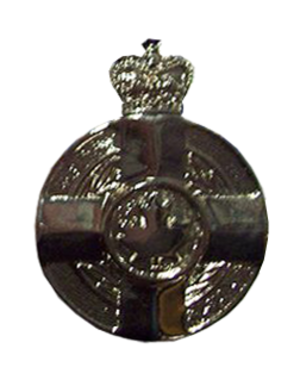
La Médaille de service méritoire est l'une des deux décorations de service méritoire du système de distinctions canadien avec la Croix du service méritoire. Il en existe deux versions : la division militaire et la division civile. La Médaille du service méritoire est remise aux membres des Forces canadiennes en reconnaissance de « l'accomplissement d'un acte ou d'une activité militaire témoignant d'un professionnalisme très élevé ou d'un degré d'excellence peu commun qui fait grandement honneur aux FC ou qui leur procure des avantages ».